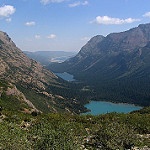
Scene: Outdoor